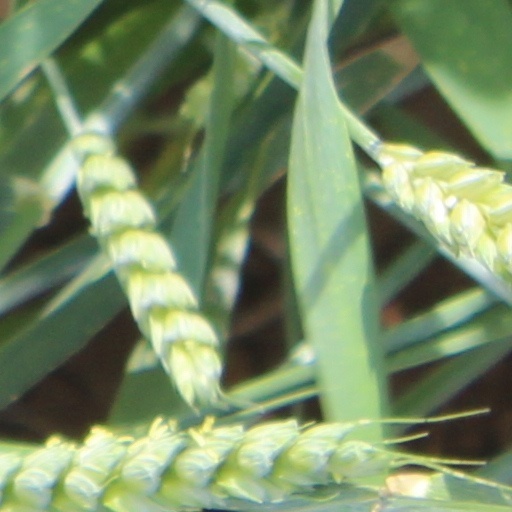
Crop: wheat